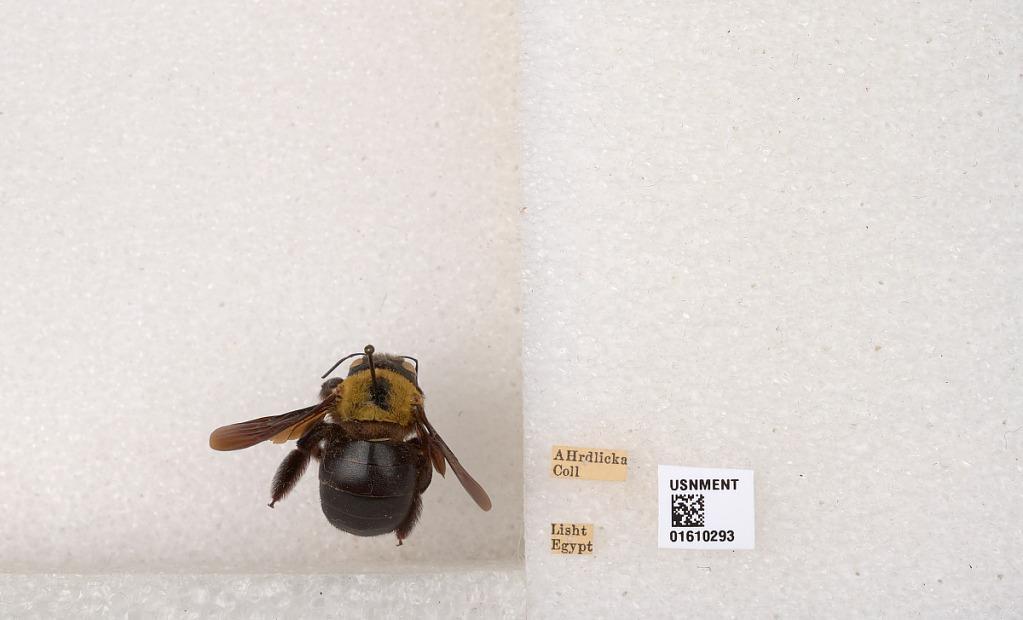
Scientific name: Xylocopa (Koptortosoma) aestuans (Linnaeus)
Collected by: A. Hrdlicka
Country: Egypt
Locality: Lisht
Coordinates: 29.5701, 31.2307